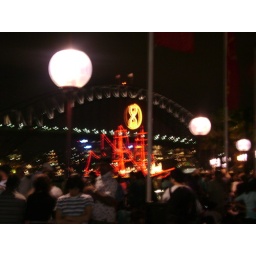
red pirate ship near harbour bridge